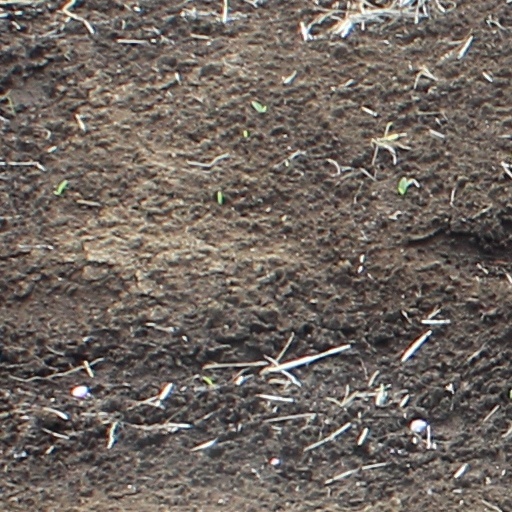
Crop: wheat